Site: brandenburg
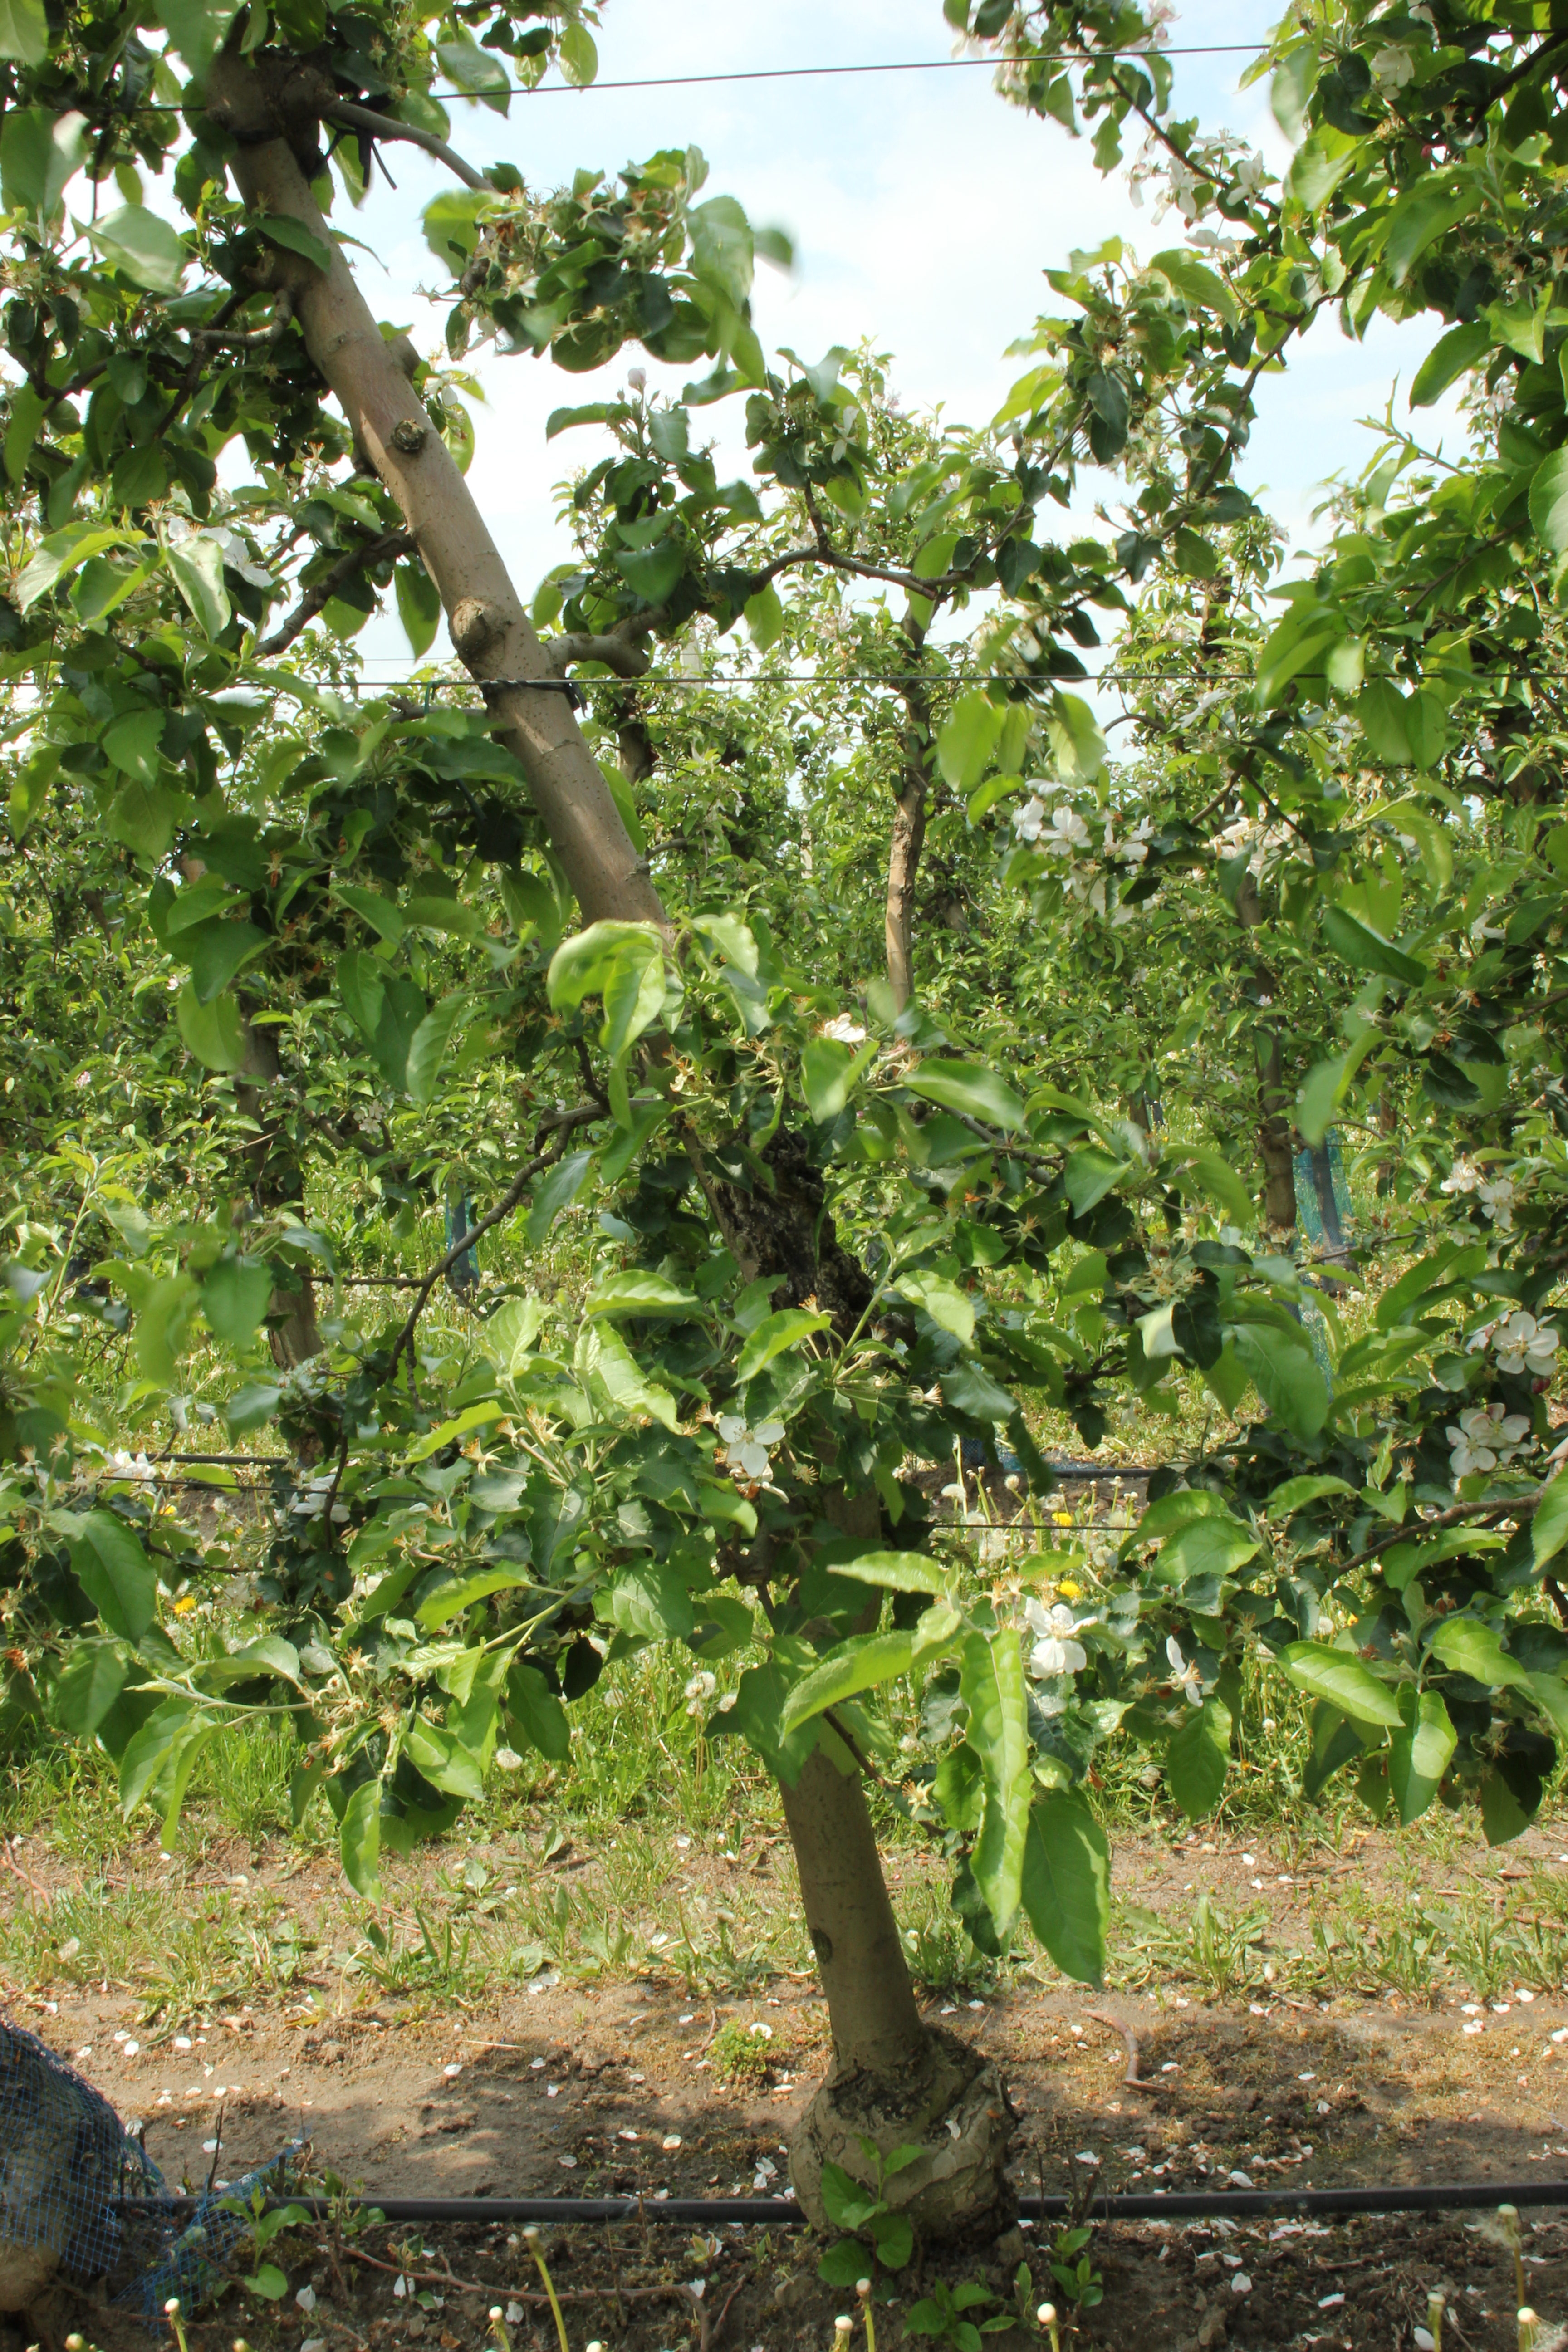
Growth stage (BBCH 67): Flowering